Victor Schröter

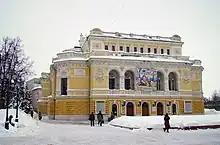
Schröter's Nizhny Novgorod Drama Theatre

Schröter was a senior architect in the Department of Principalities, chief architect of the Directorate of Imperial Theaters, an assistant inspector of the building department under His Majesty's Cabinet, and was a member of various committees, He took an active part in the establishment and work of the Saint Petersburg Society of Architects and was for some time the editor of its journal, "Architect". For a time he also employed the Finnish architect Albert Mellin.